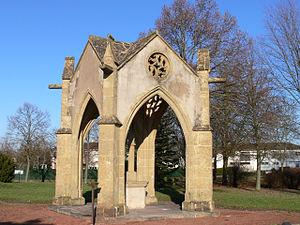
Belle-Croix, monumentale croix de chemin au croisement de la route de Metz à Thionville et de Ennery à Hauconcourt
Les croix de carrefour sont des croix de chemin implantées à la croisée des routes.
Un calvaire est un monument chrétien, un crucifix autour duquel se trouvent un ou plusieurs personnages bibliques : le bon et le mauvais larron, la Vierge Marie, saint Jean, Marie-Madeleine, etc.
Ennery est une commune française située dans le département de la Moselle, en région Grand Est.
La Belle-Croix est un petit édifice situé à Ennery en Moselle, classé aux monuments historiques.
Cet article recense les monuments historiques de la Moselle, en France.